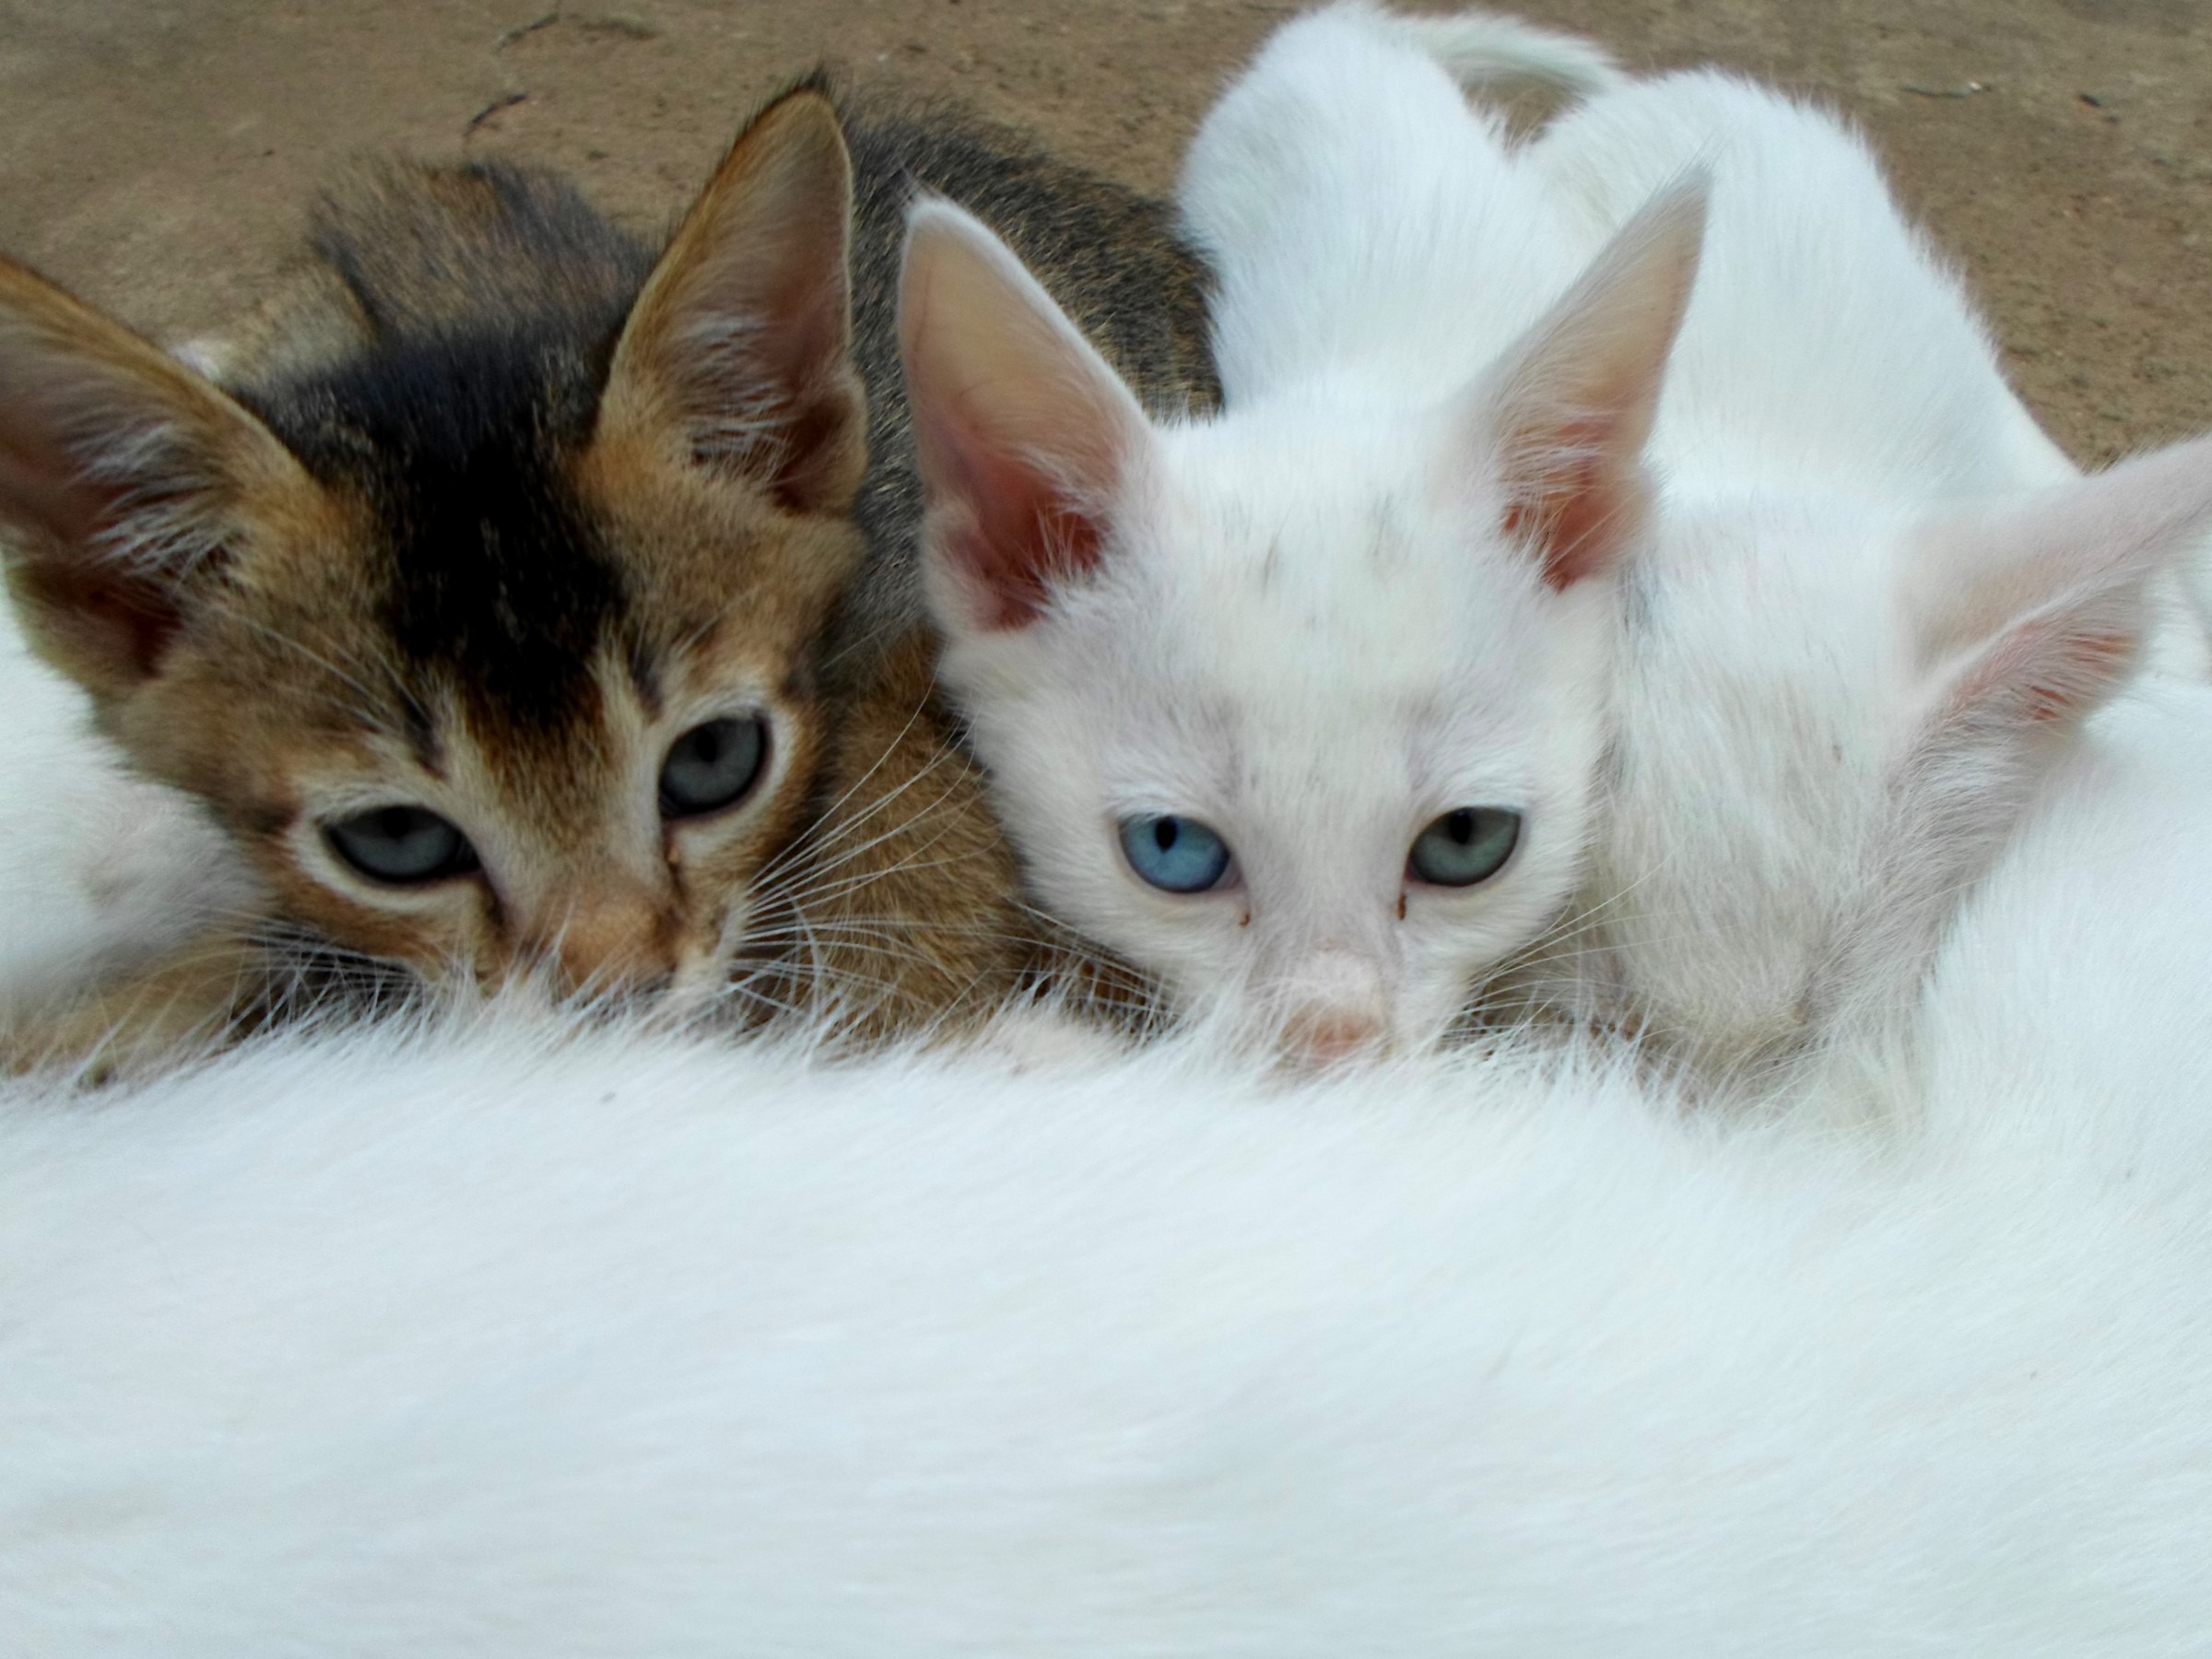
animal, pet, fur, young, kitten, cat, feline, mammal, whisker, outdoors, cats, whiskers, kitty, furry, vertebrate, domestic, javanese, adorable, cat face, cat's eyes, balinese, small to medium sized cats, cat like mammal, carnivoran, domestic short haired cat, drinking milk